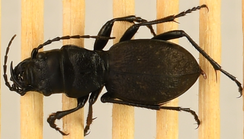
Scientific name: Omus dejeanii
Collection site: Abby Road NEON (ABBY), plot ABBY_028